Strait of Messina Bridge

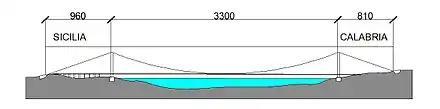
Cross-sectional diagram of the Strait of Messina Bridge

The 2006 plan called for a single-span suspension bridge with a central span of . This would have made the span more than 60% longer than the 1915 Çanakkale Bridge in Turkey—currently the longest suspension bridge in the world, at .